Kyzir White

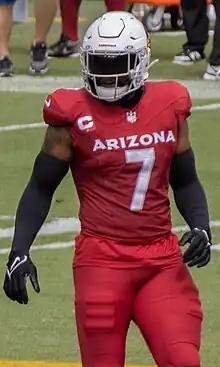
White with the Arizona Cardinals in September 2023

On March 26, 2022, White signed a one-year contract, worth up to $5 million, with the Philadelphia Eagles. In the 2022 season with the Eagles, White and the Eagles reached Super Bowl LVII, where they lost 38–35 to the Chiefs. White had four tackles in Super Bowl LVII.